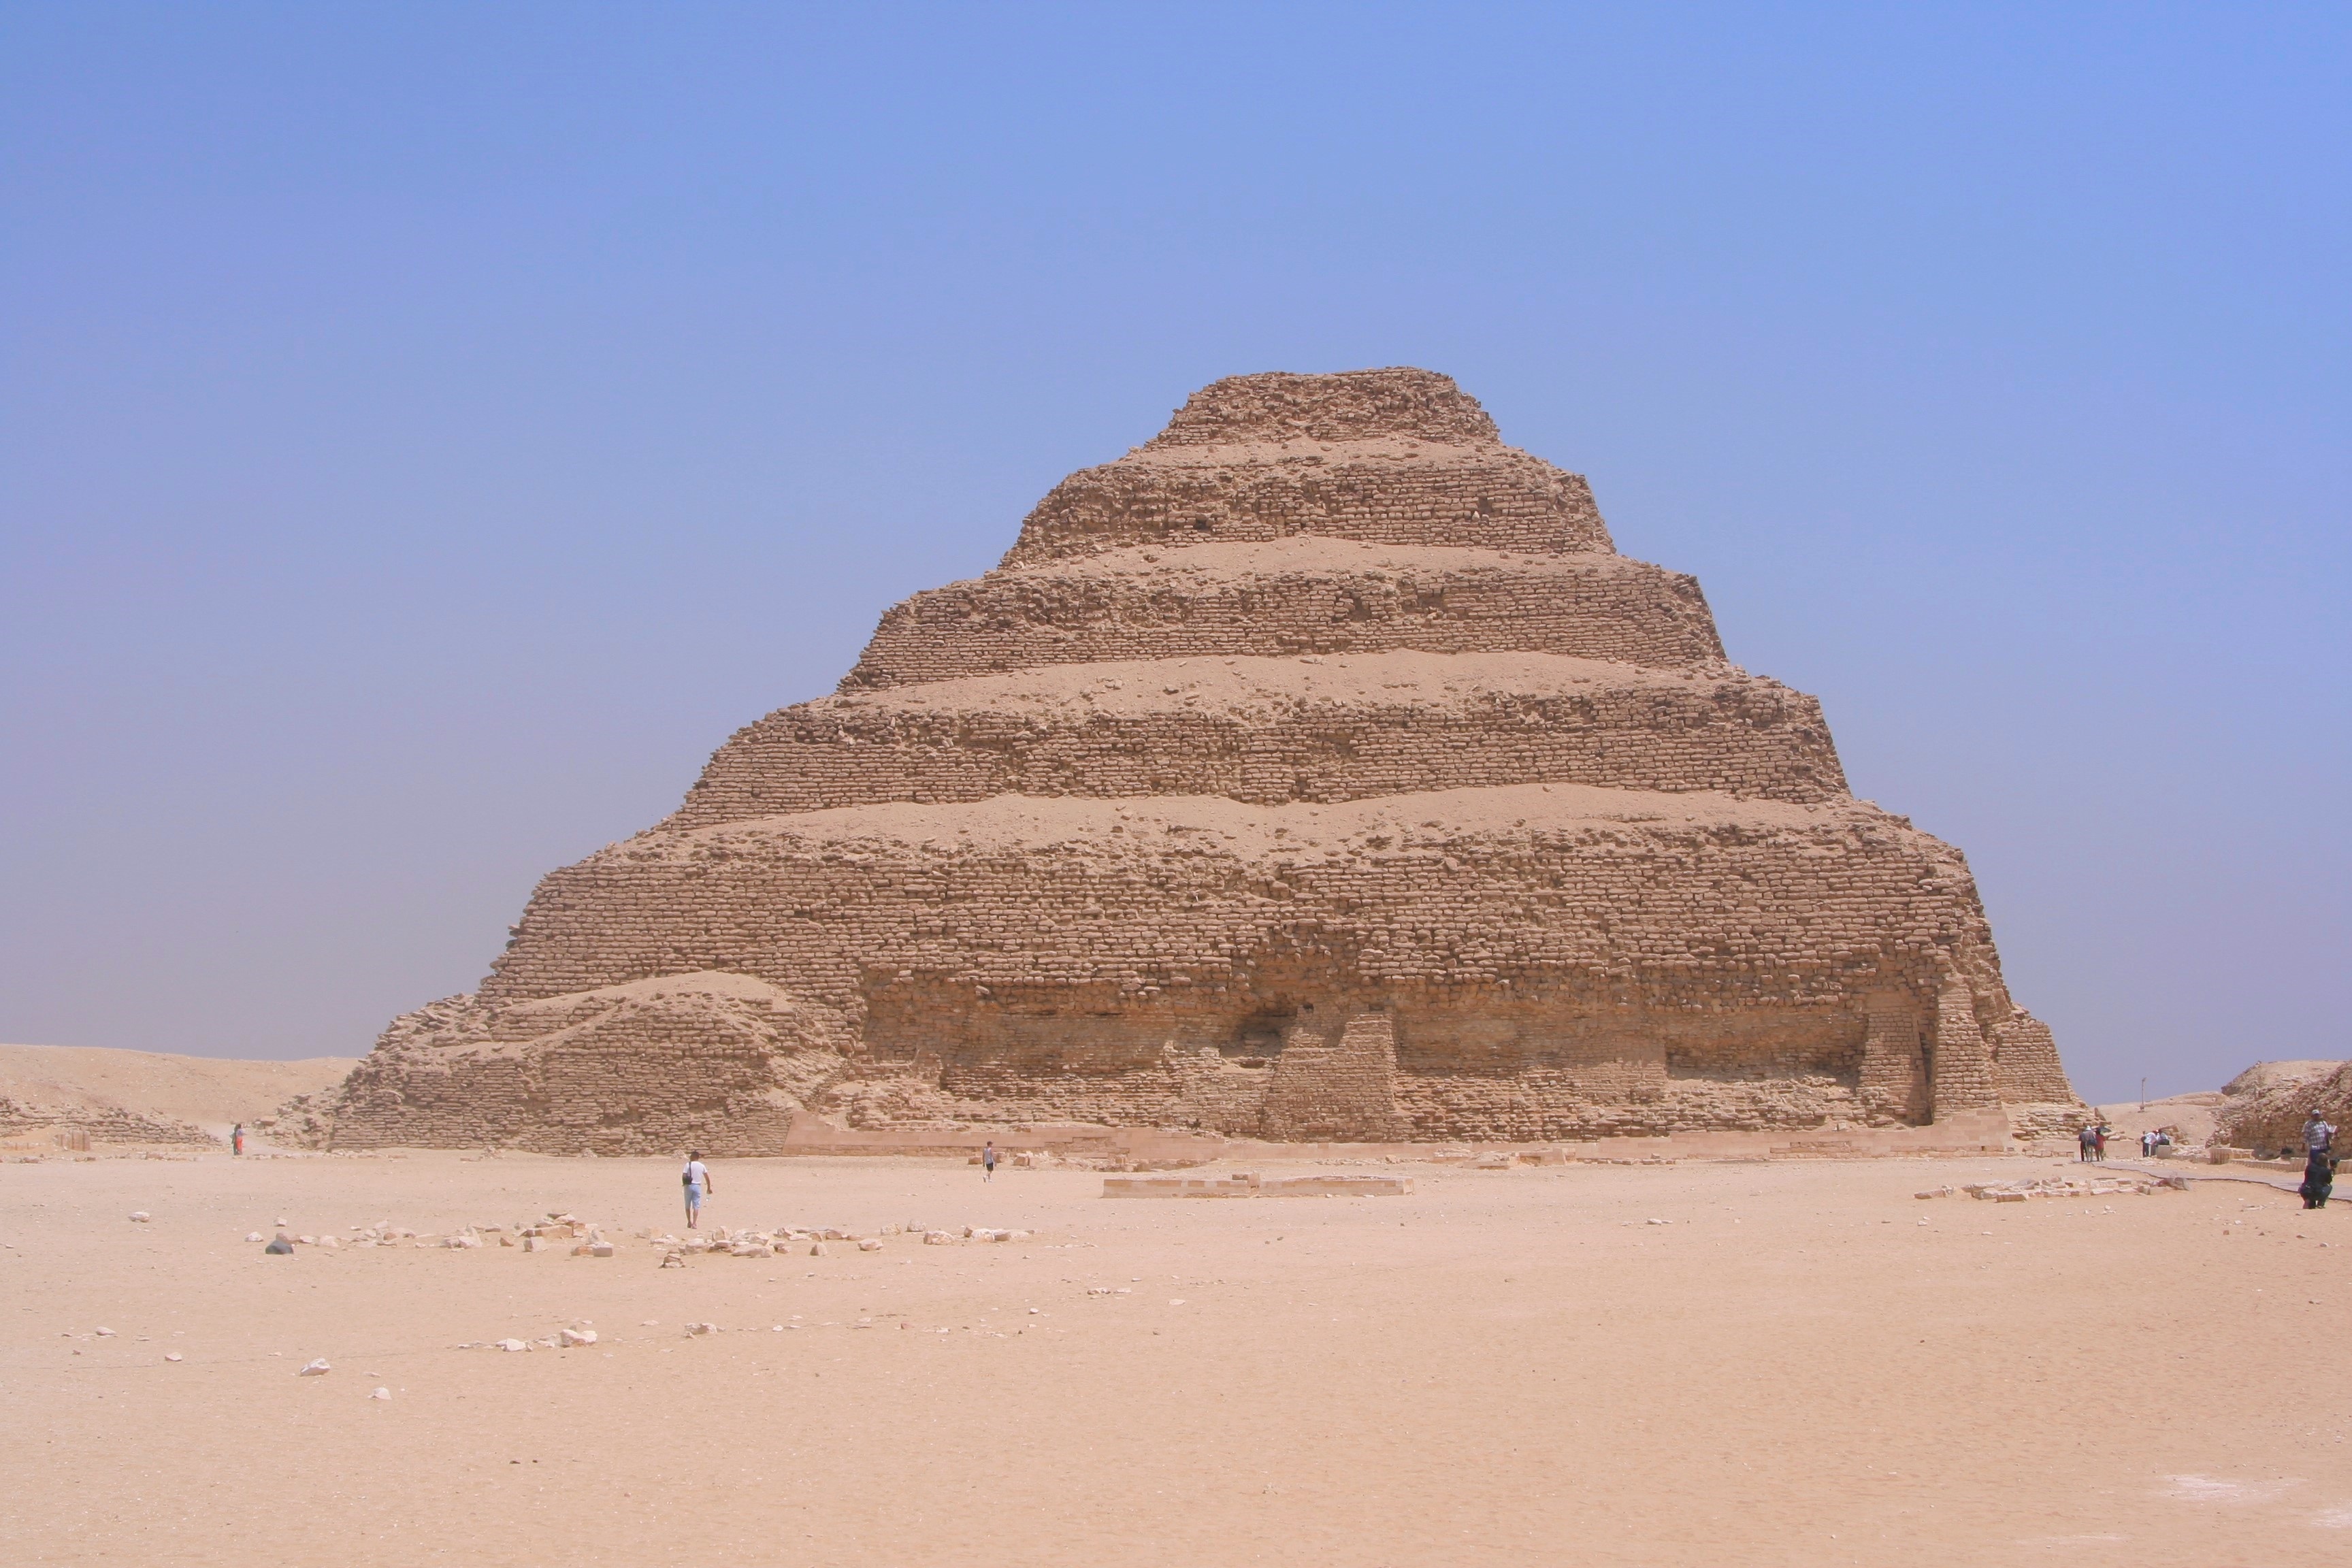
landscape, sand, rock, sky, desert, building, wall, staircase, monument, formation, pyramid, ancient, tourism, blue sky, cool image, geology, outcrop, temple, badlands, plateau, shrine, tourist attraction, sandstorm, cool photo, early, wadi, archaeological site, unesco world heritage site, antomasako, historic site, ancient history, ecoregion, wonders of the world, saqqara, piramitto, djoser king, heb sedo, funerary temple, the world's oldest, pyramid complex